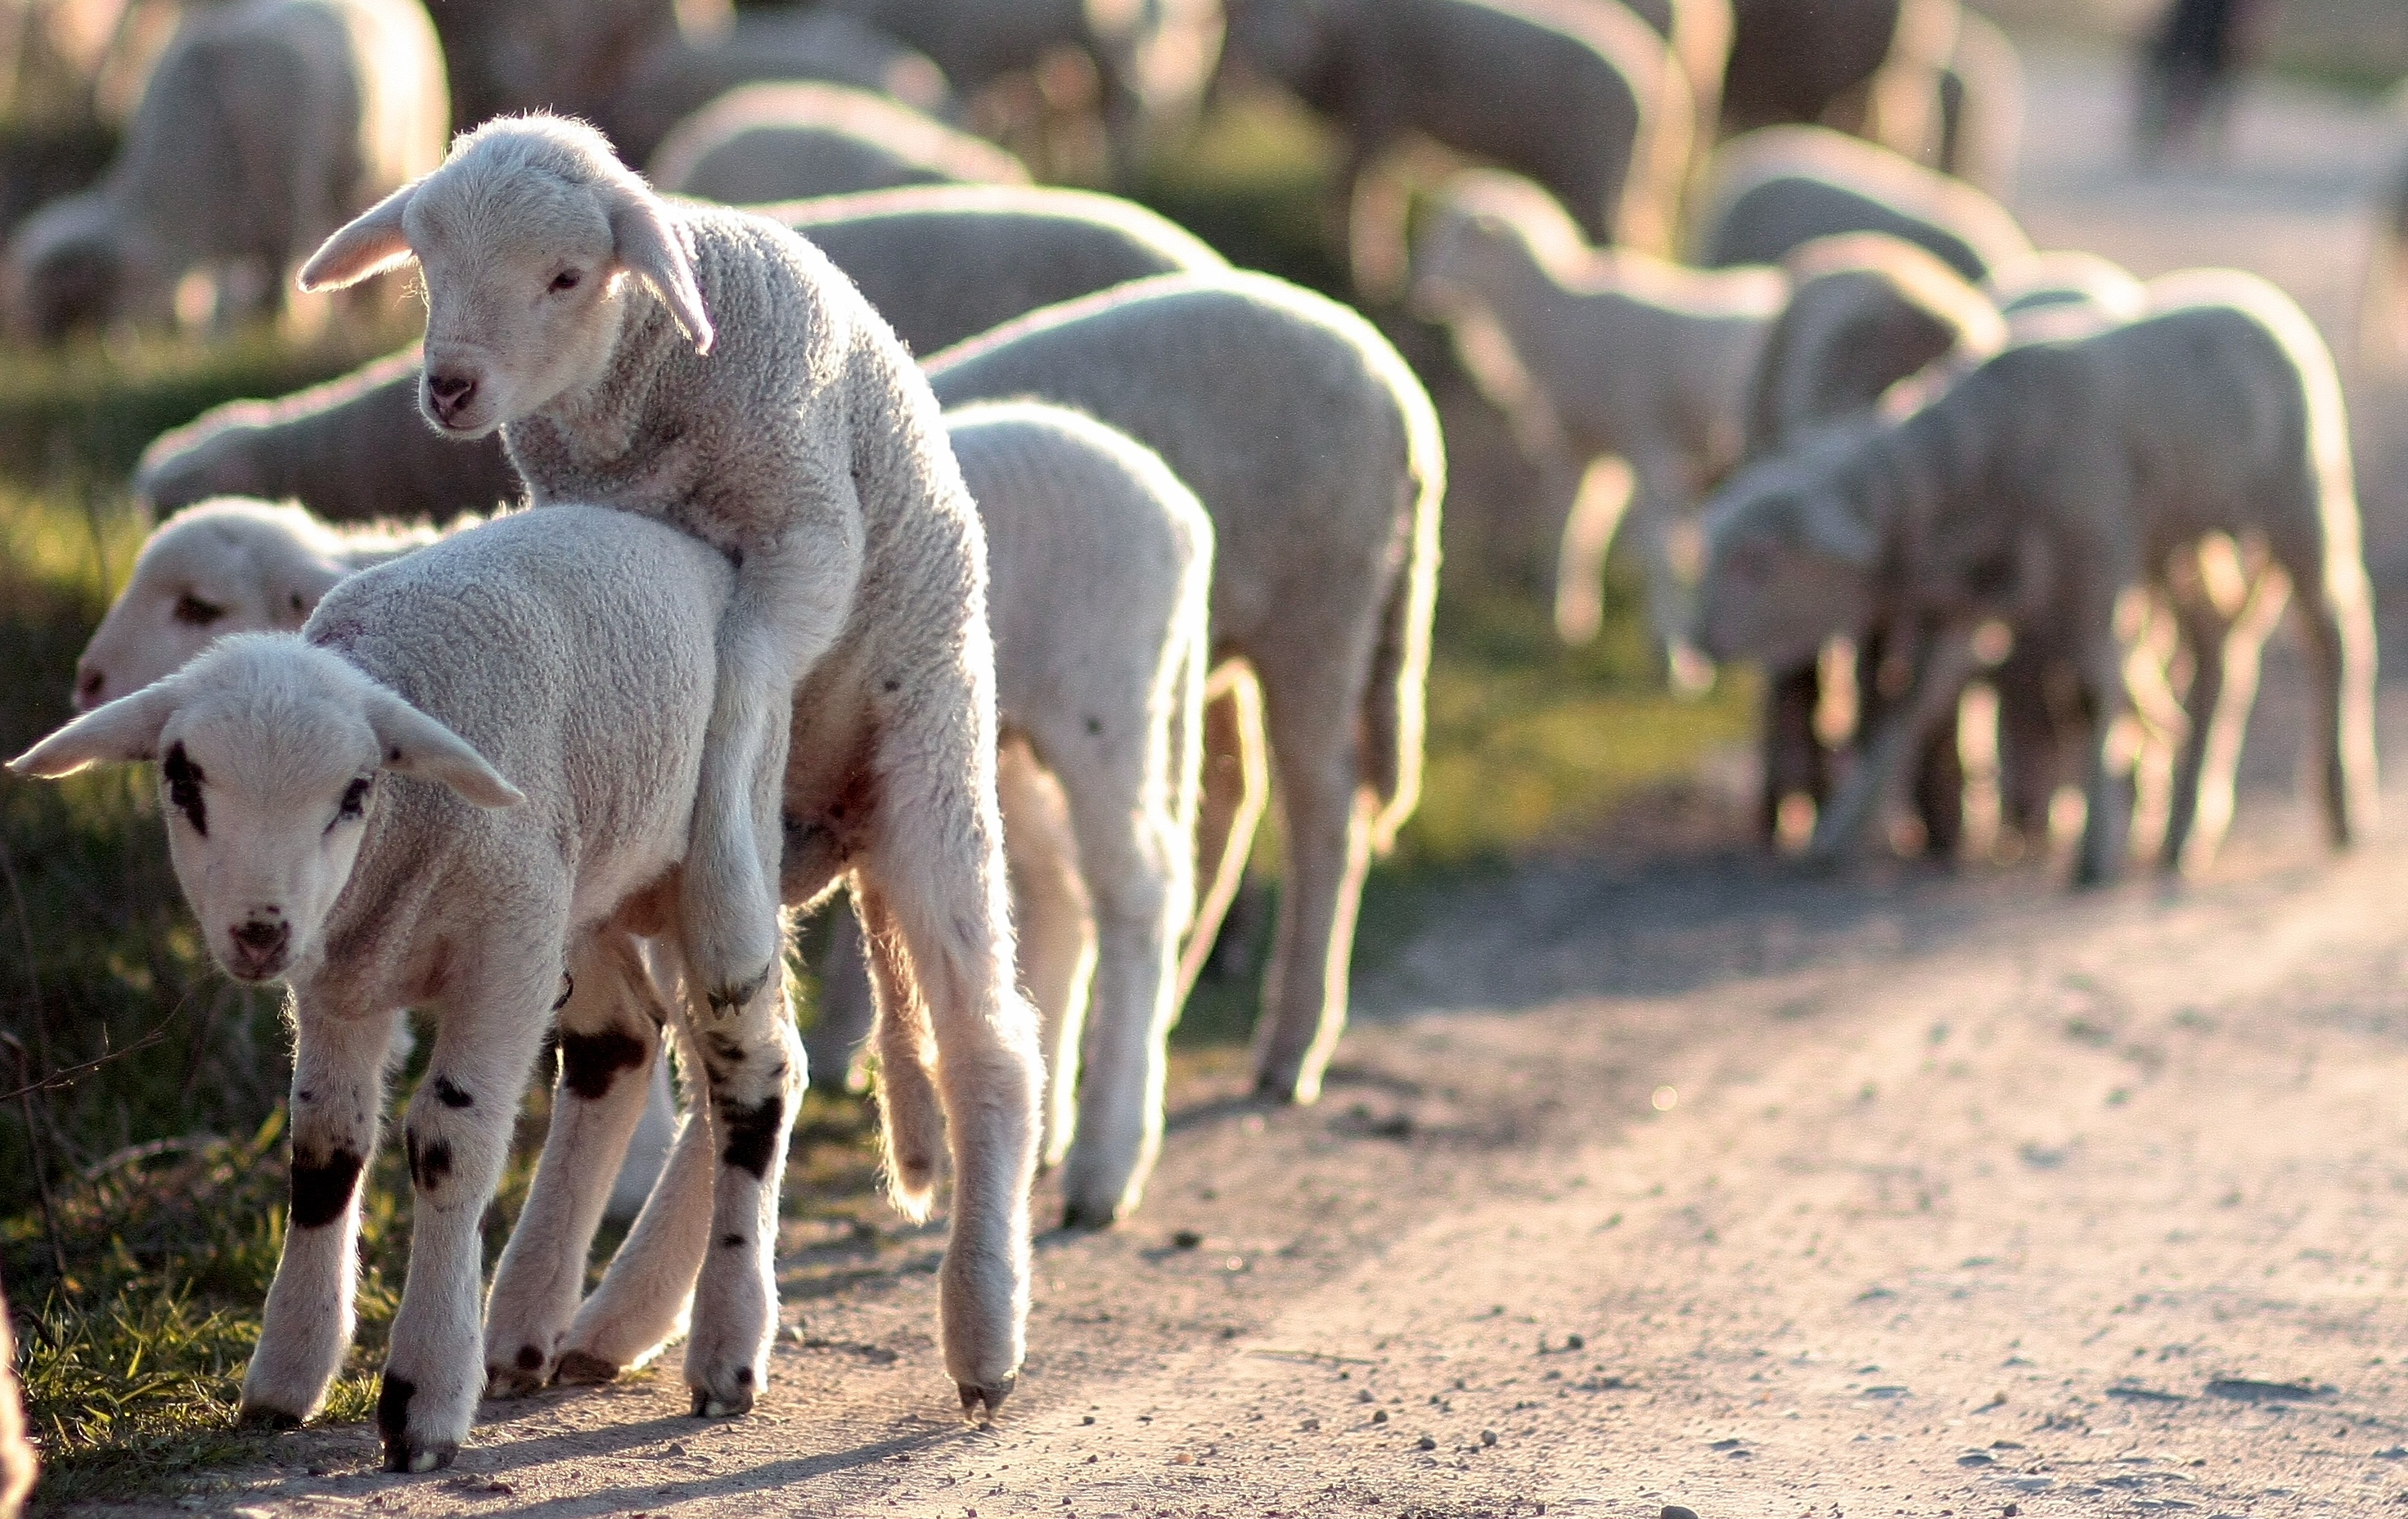
play, wildlife, zoo, pet, herd, grazing, sheep, mammal, fauna, lamb, vertebrate, sheeps, the flock